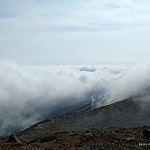
Label: mountain